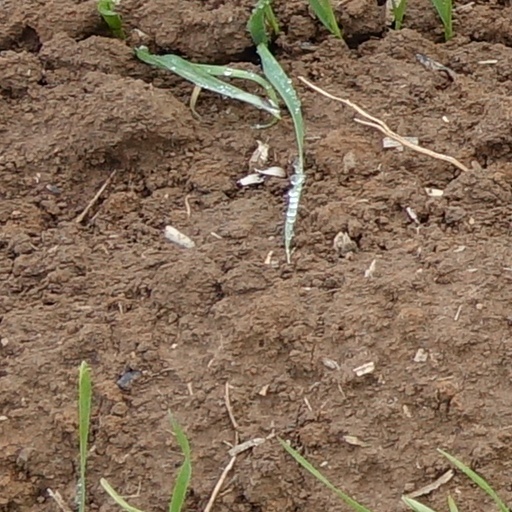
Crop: wheat